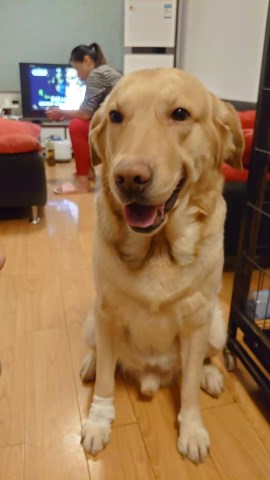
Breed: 5355-n000126-golden_retriever